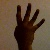
The image shows a hand gesture representing the number 4 in Indian Sign Language.